Baldomero Espartero

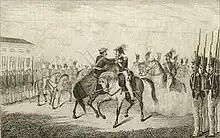
Hug of Vergara, between Espartero and Maroto.

Espartero became, on the death of King Ferdinand VII during 1833, an ardent defender of the claim of his daughter, Isabella II, to the Spanish throne. With the beginning of the First Carlist War, the government sent him to the front as commandant of the province of Biscay, where he decisively defeated the Carlists in many encounters. He was quickly promoted to a divisional command and then made a lieutenant-general. At times he showed qualities as a "guerrillero" quite equal to those of the Carlists, such as Zumalacarregui and Ramón Cabrera, by his daring marches and surprise maneuvers. When he had to move large forces he was greatly superior to these men as an organizer and a strategist, and he never disgraced his successes by cruelty or needless severity. Twice he obliged the Carlists to end the siege of Bilbao before he was appointed commander-in-chief of the northern army on 17 September 1836. At this time the course of the war seemed to favor the pretender in the Basque provinces and Navarre, even though Infante Carlos had lost his ablest lieutenant, the Basque Zumalacarregui.